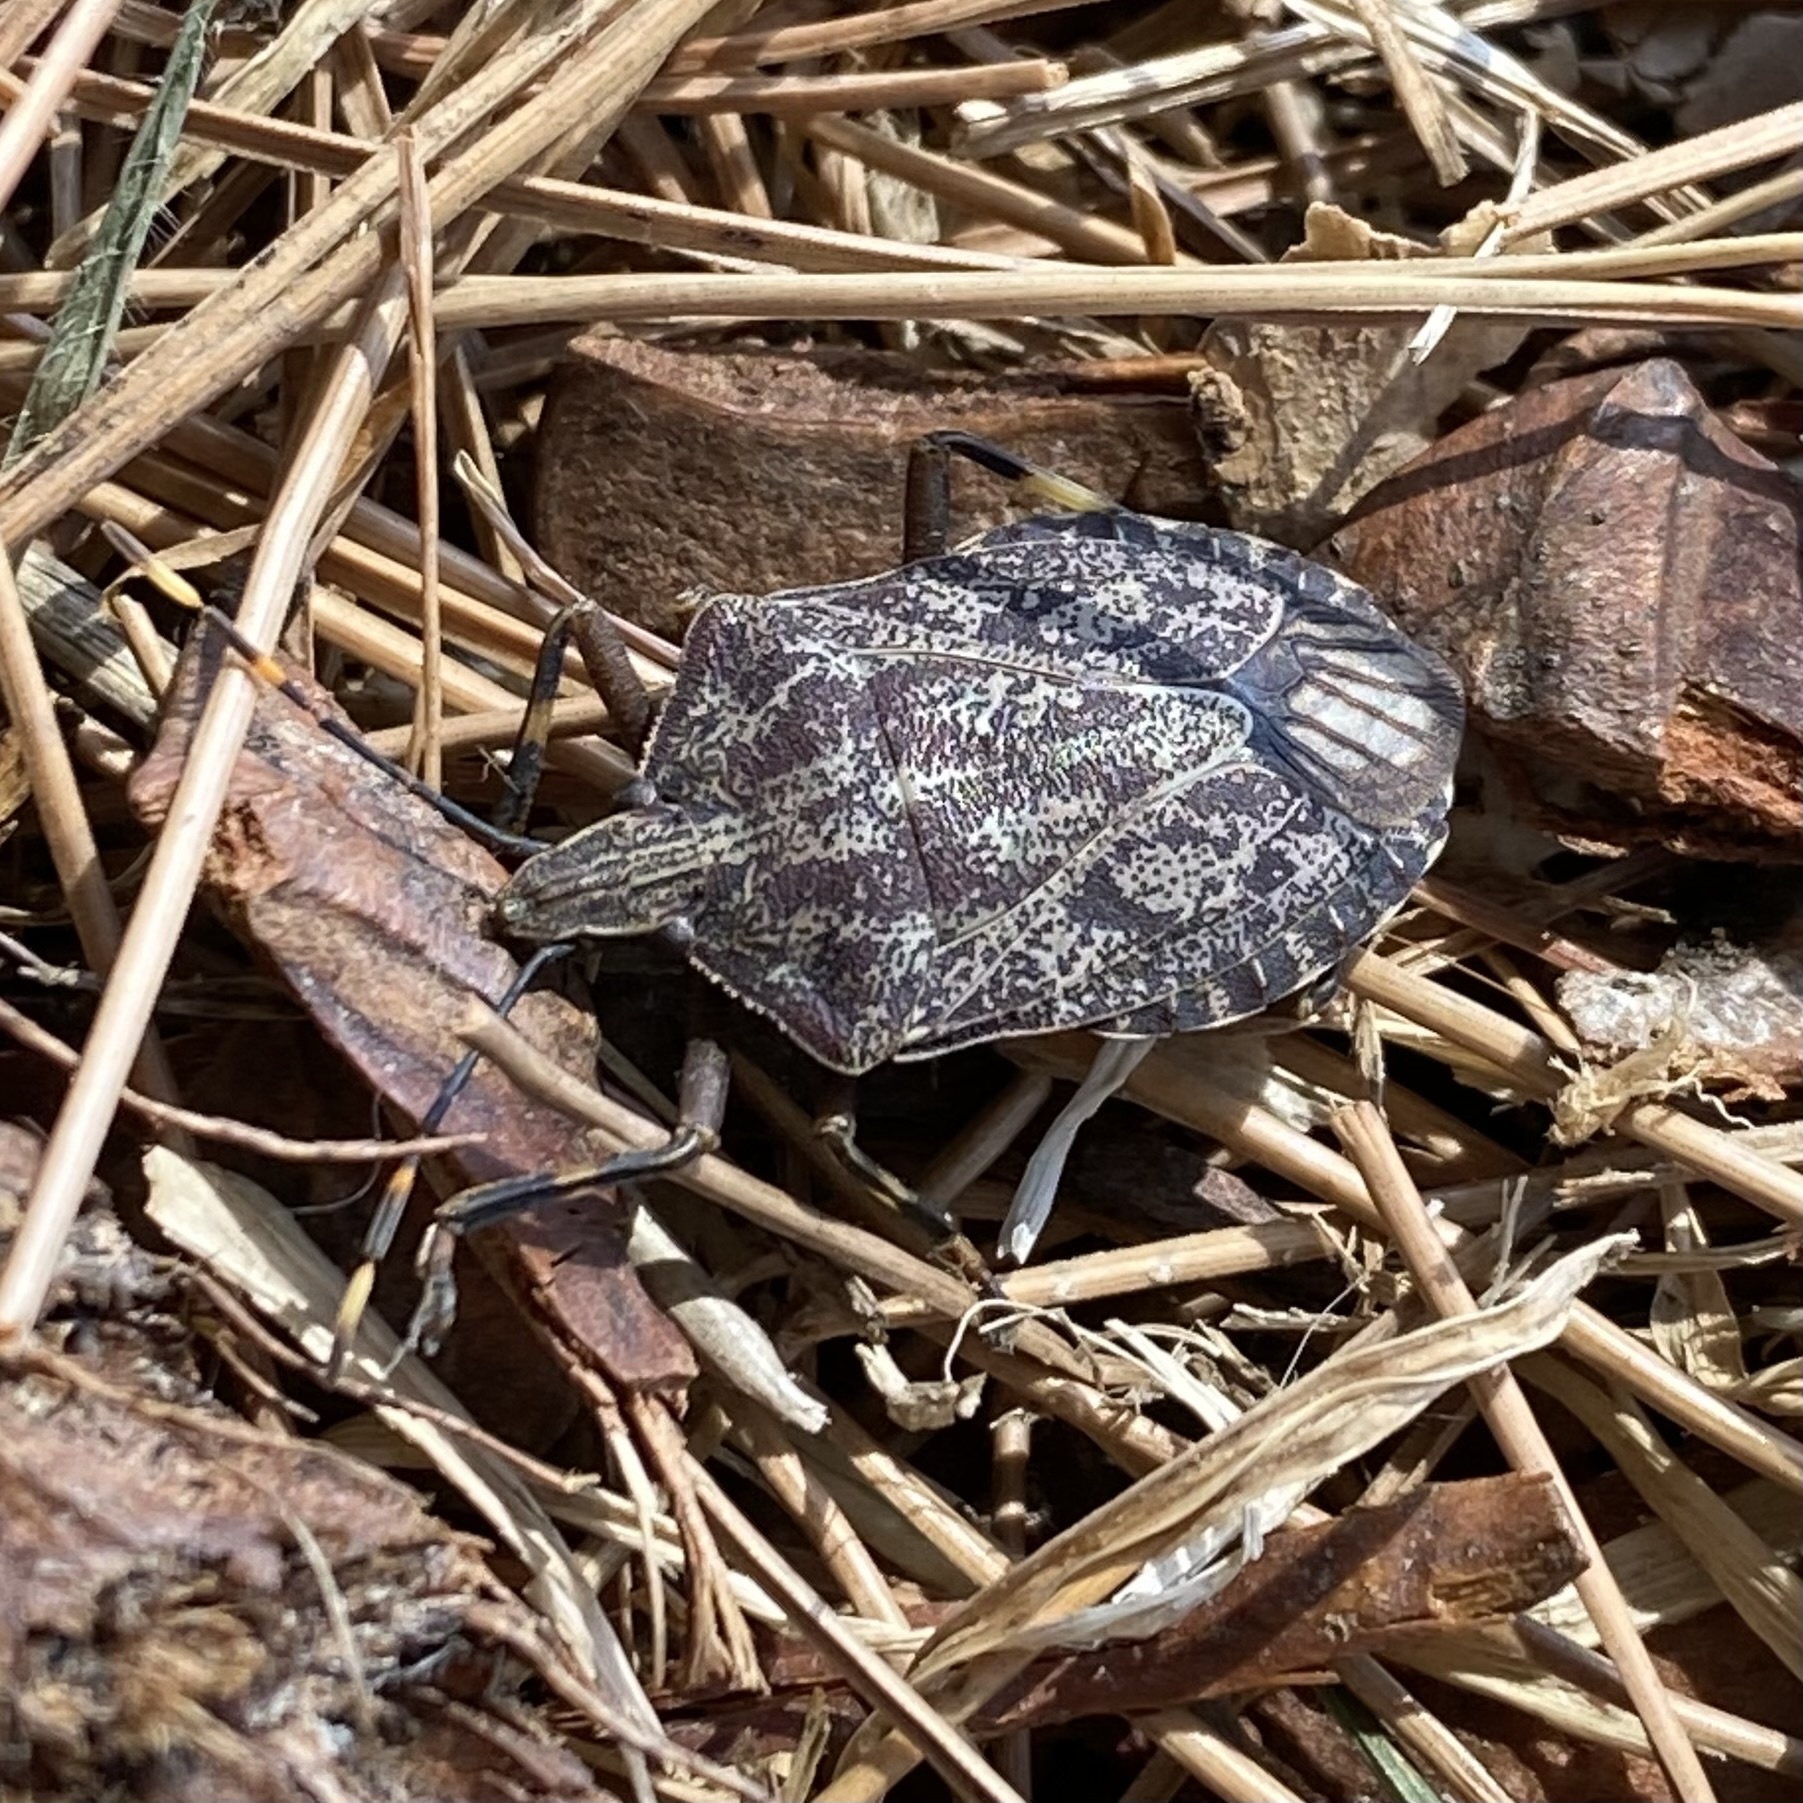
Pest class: stink_bug